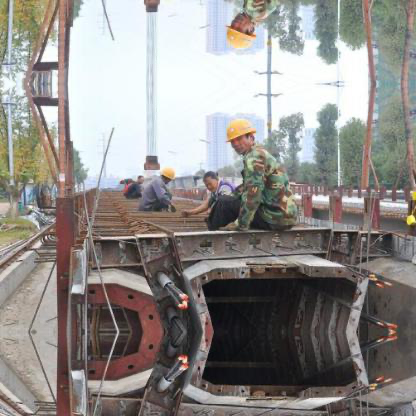
Objects in the image:
label: helmet
label: helmet
label: head
label: head
label: helmet